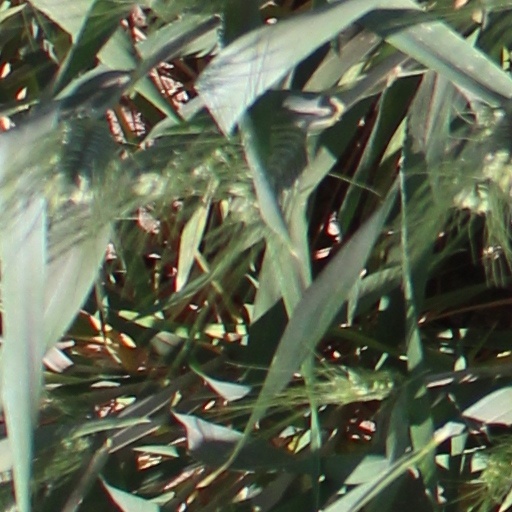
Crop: wheat